Ida Rauh

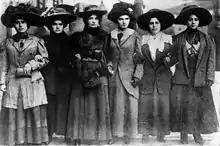
Six women including Mary Dreier, Ida Rauh, Helen Marot, Rena Borky, Yetta Raff, and Mary Effers link arms as they march to City Hall on December 3, 1909, during the New York shirtwaist strike to demand an end to abuse by police.

Ida Rauh (March 7, 1877 – February 28, 1970) was an American suffragist, actress, sculptor, and poet who helped found the Provincetown Players in 1915. The players, including Susan Glaspell, George Cram Cook, John Reed, Hutchins Hapgood, Eugene O'Neill, and others, first performed in a structure owned by Mary Heaton Vorse in Provincetown, Massachusetts. Later, the group moved to a theater on MacDougal Street in Greenwich Village. Rauh directed the first production of O'Neill's one-act play "Where the Cross Is Made" for the opening of the permanent Provincetown Playhouse at 133 Macdougal Street in November 1918, and in the Village she became known for her intensely emotional acting.